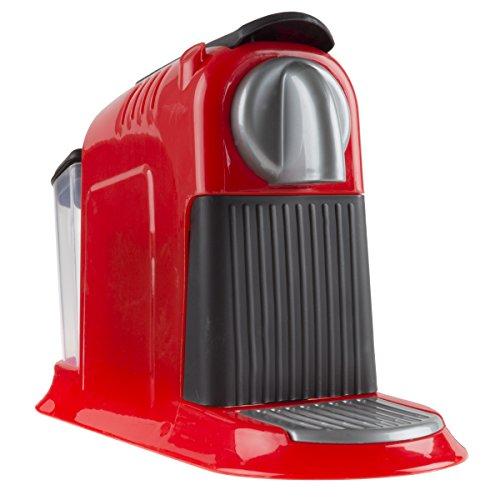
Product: Hey! Play! Coffee Maker Toy Set- Pretend Kitchen Appliance for Play Espresso or Cappuccino Coffee Shop, Single Serve Brewer for Boys and Girls
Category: Toys & Games | Dress Up & Pretend Play | Pretend Play | Kitchen Toys | Kitchen Playsets
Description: IMAGINATIVE PLAY- This pretend kitchen coffee maker toy set has everything your child needs for a fun and creative day of play The coffee machine includes a fake water reservoir and a single-serve pod dispenser for the complete coffee break experience.
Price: $9.98
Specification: ProductDimensions:14x4.5x18inches|ItemWeight:1.63pounds|ShippingWeight:1.63pounds(Viewshippingratesandpolicies)|DomesticShipping:ItemcanbeshippedwithinU.S.|InternationalShipping:ThisitemcanbeshippedtoselectcountriesoutsideoftheU.S.LearnMore|ASIN:B07B9BXFPX|Itemmodelnumber:80-PP-FA897732|Manufacturerrecommendedage:3-5months